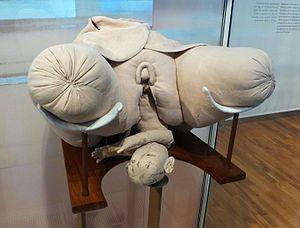
La ""machine"" de Mme du Coudray, sage-femme. Mannequin utilisé pour enseigner l’art des accouchements. XVIIIe s. Musée de l'Homme, Paris."
L’histoire de l'obstétriques, qui a pour objet l'accouchement et ses suite dans leur dimension médicale, début avec le papyrus de Carlsberg, pour sa partie la plus ancienne du IIᵉ millénaire av. J.‑C..
Angélique Marguerite Le Boursier du Coudray est une sage-femme française. Elle est la première sage-femme à enseigner devant public l'« art des accouchements » et fait partie de ceux qui, à partir de la seconde moitié du xviiiᵉ siècle font la promotion des sages-femmes éduquées dans des cours pour remplacer les matrones accoucheuses formées sur le tas.